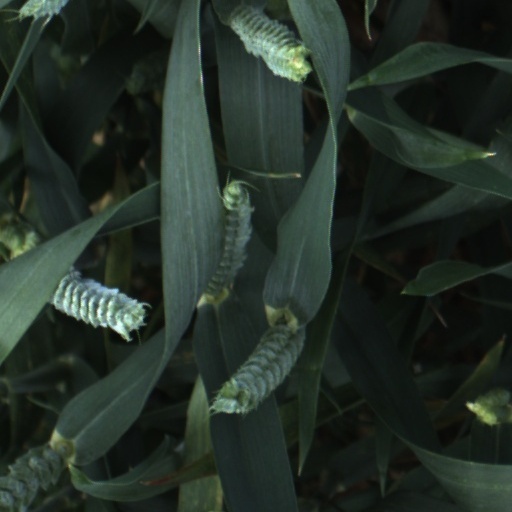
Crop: wheat